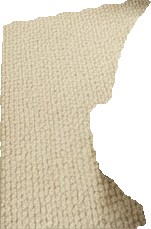
Surface category: rug